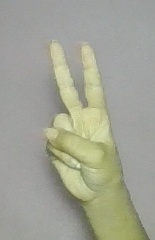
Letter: taa